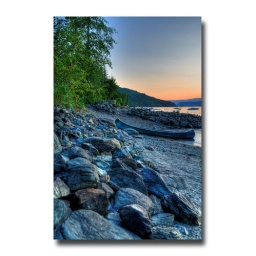
Image taken on beach in front of the lake house where we stayed. HDR processing 3 exp 2ev Photomatix